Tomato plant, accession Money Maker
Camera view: tilt-top (135 deg); turntable rotation: 0 degrees
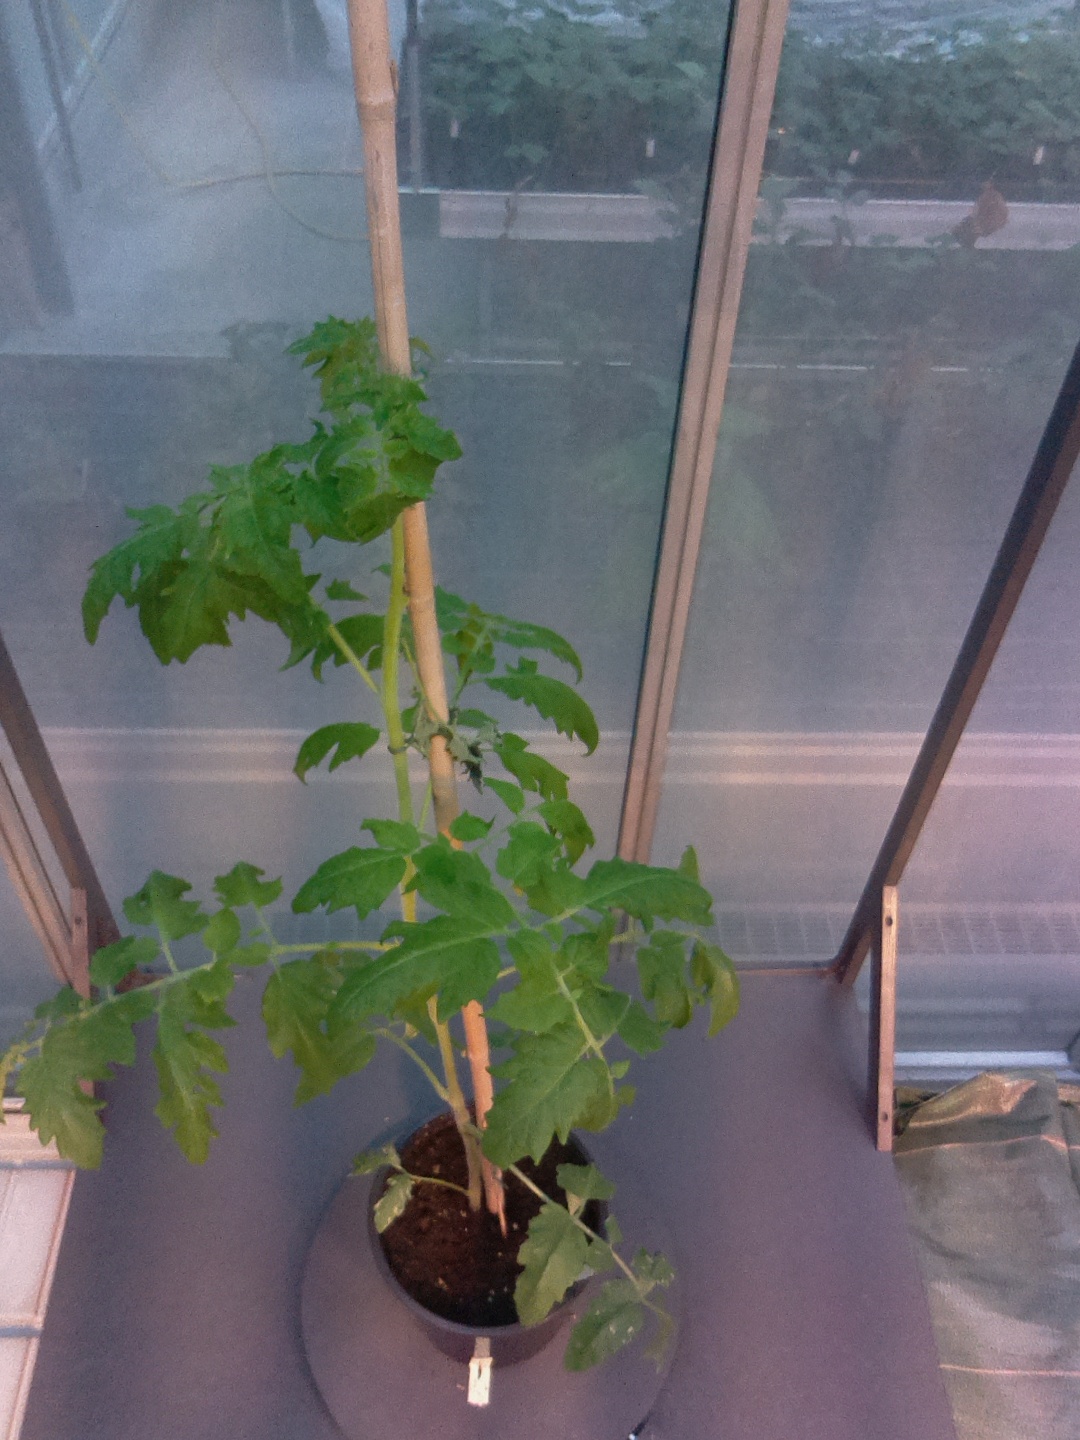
BBCH growth stage 16: 12 of true leaves visible